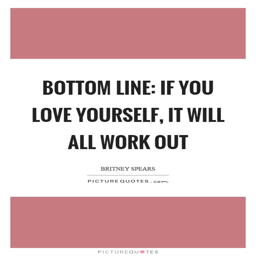
bottom line : if you love yourself , it will all work out picture quote #